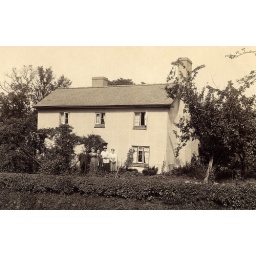
A family in front of their white house